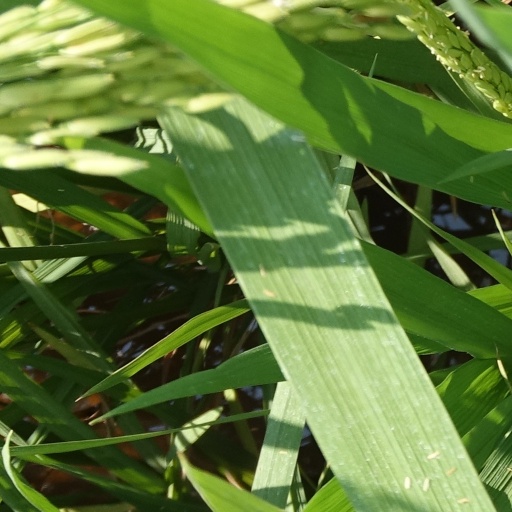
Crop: rice